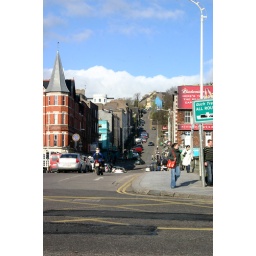
Looking up the hill on the other side of the St. Patrick bridge in Cork